Heinrich Setz

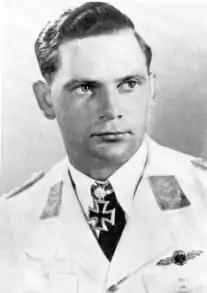
Heinrich Setz

Heinrich Setz (12 March 1915 – 13 March 1943) was a German Luftwaffe military aviator during World War II, a fighter ace credited with 138 enemy aircraft shot down in 274 combat missions. The majority of his victories were claimed over the Eastern Front, with six claims over the Western Front.